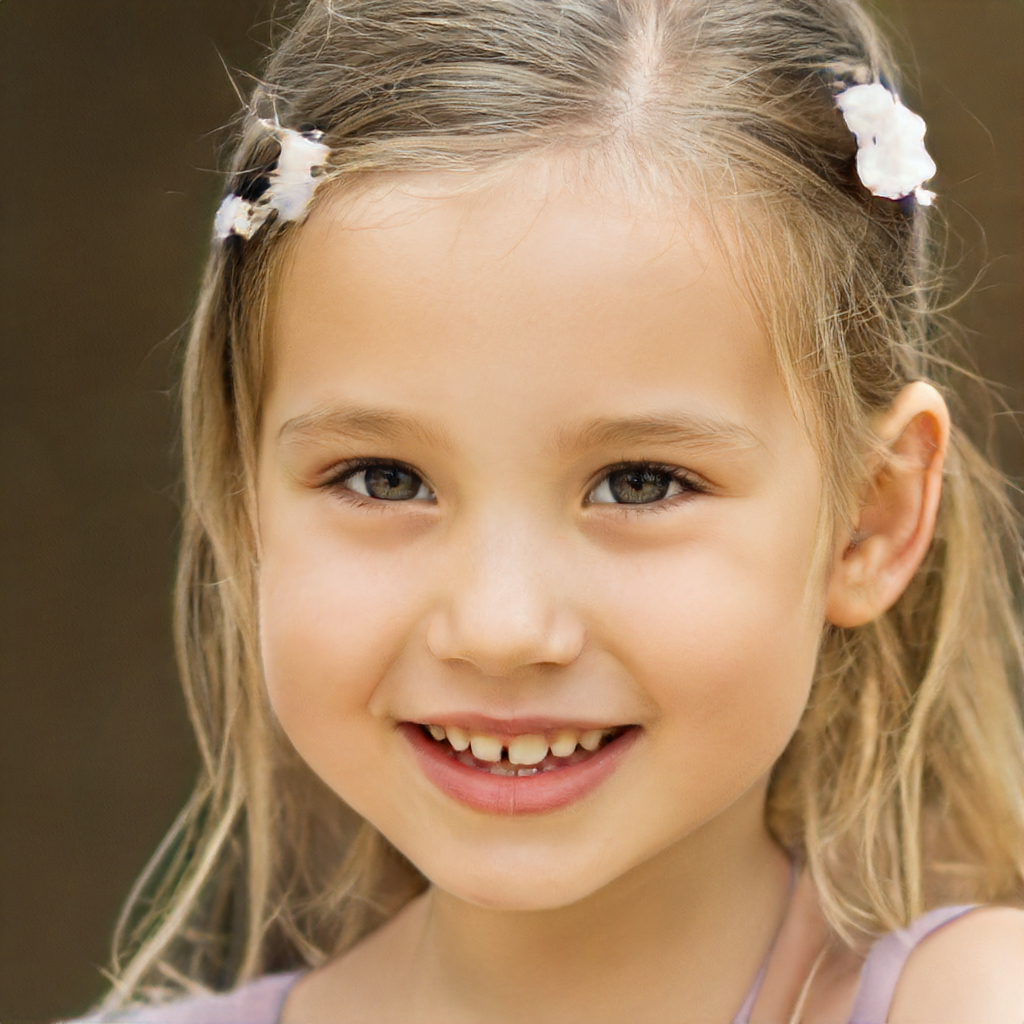
Gender: Female